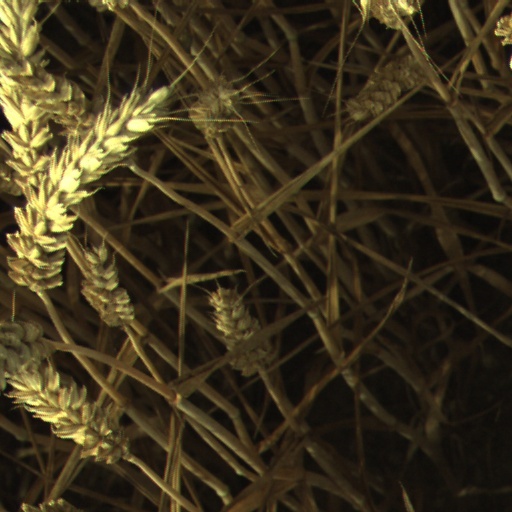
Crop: wheat